Walter D. Dabney

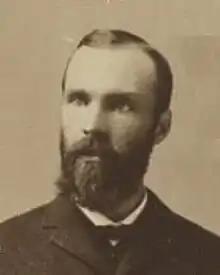
Portrait of Dabney,

Walter Davis Dabney (May 13, 1853 – March 12, 1899) was an American lawyer, law professor, and politician who served in the Virginia House of Delegates.